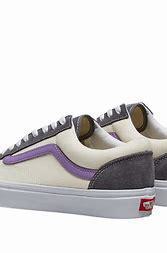
Brand: Vans
Model: Style 36